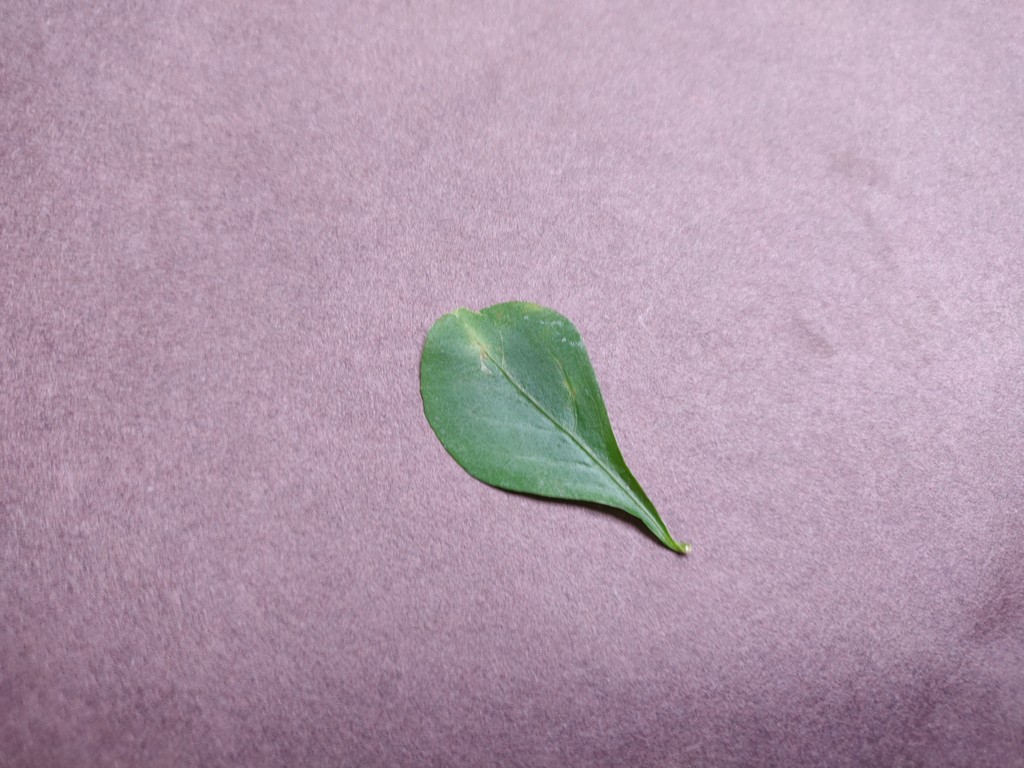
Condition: Unhealthy
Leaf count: single
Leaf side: front